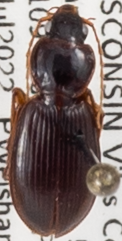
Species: Synuchus impunctatus
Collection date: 2022-07-27
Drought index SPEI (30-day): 0.302
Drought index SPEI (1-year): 0.212
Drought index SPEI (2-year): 0.156